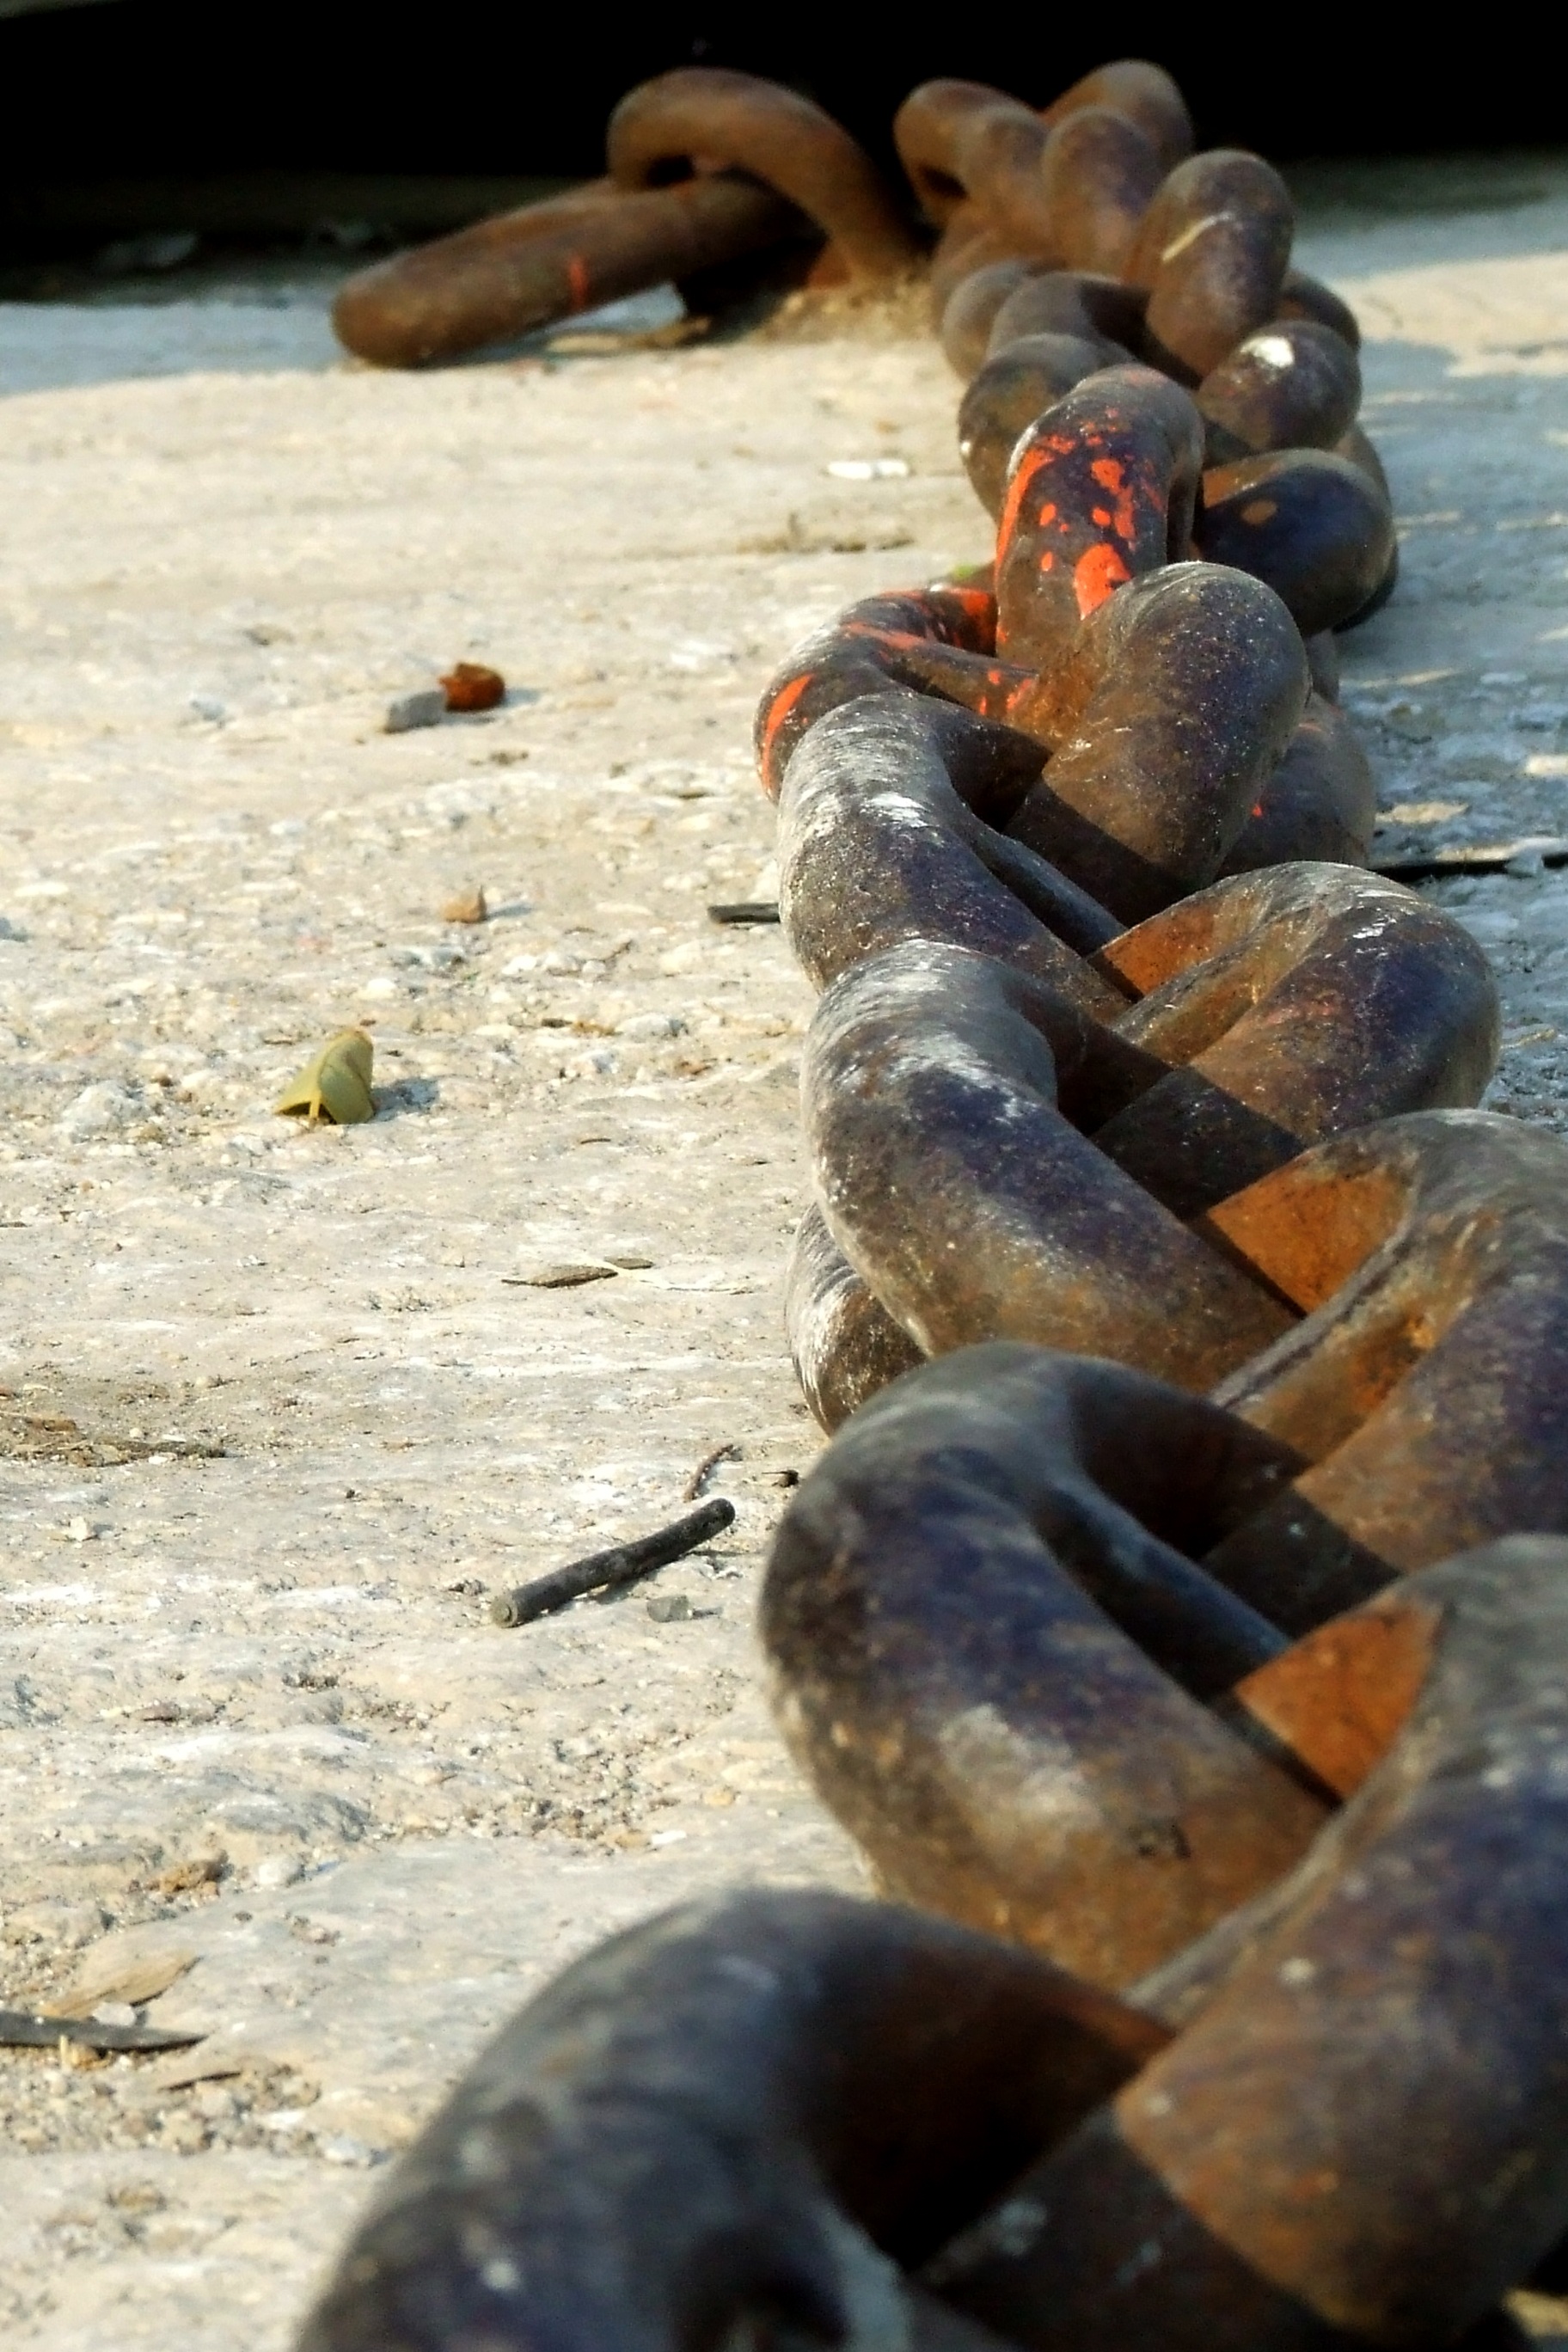
rock, wood, chain, old, wildlife, rust, food, equipment, produce, fishing, metal, harbor, reptile, material, nautical, temple, rusty, anchor, marine, rusted, iron, macro photography